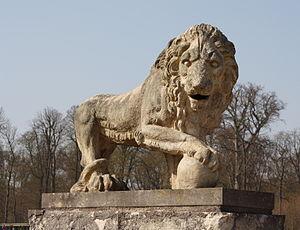
Le domaine national de Saint-Cloud, plus communément appelé parc de Saint-Cloud, est un parc situé sur les territoires des communes de Saint-Cloud, Marnes-la-Coquette et Sèvres dans le département des Hauts-de-Seine, près de Paris.